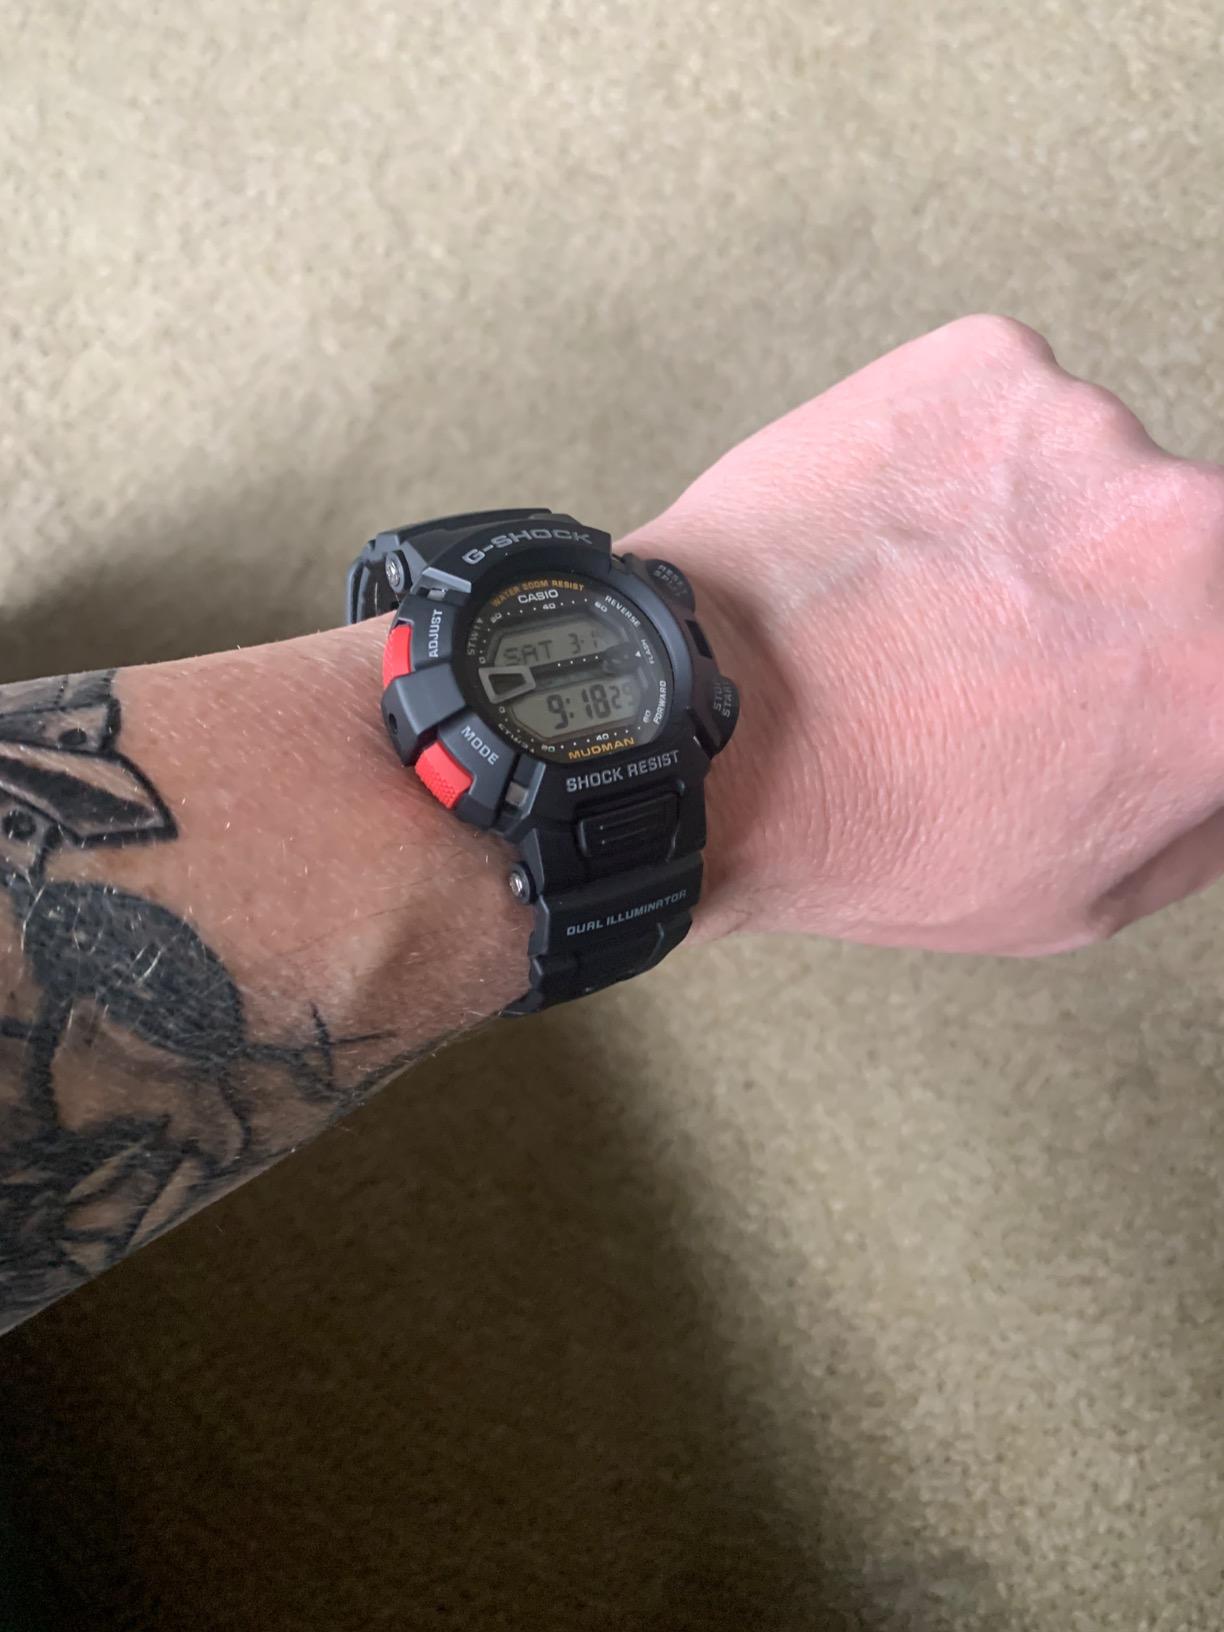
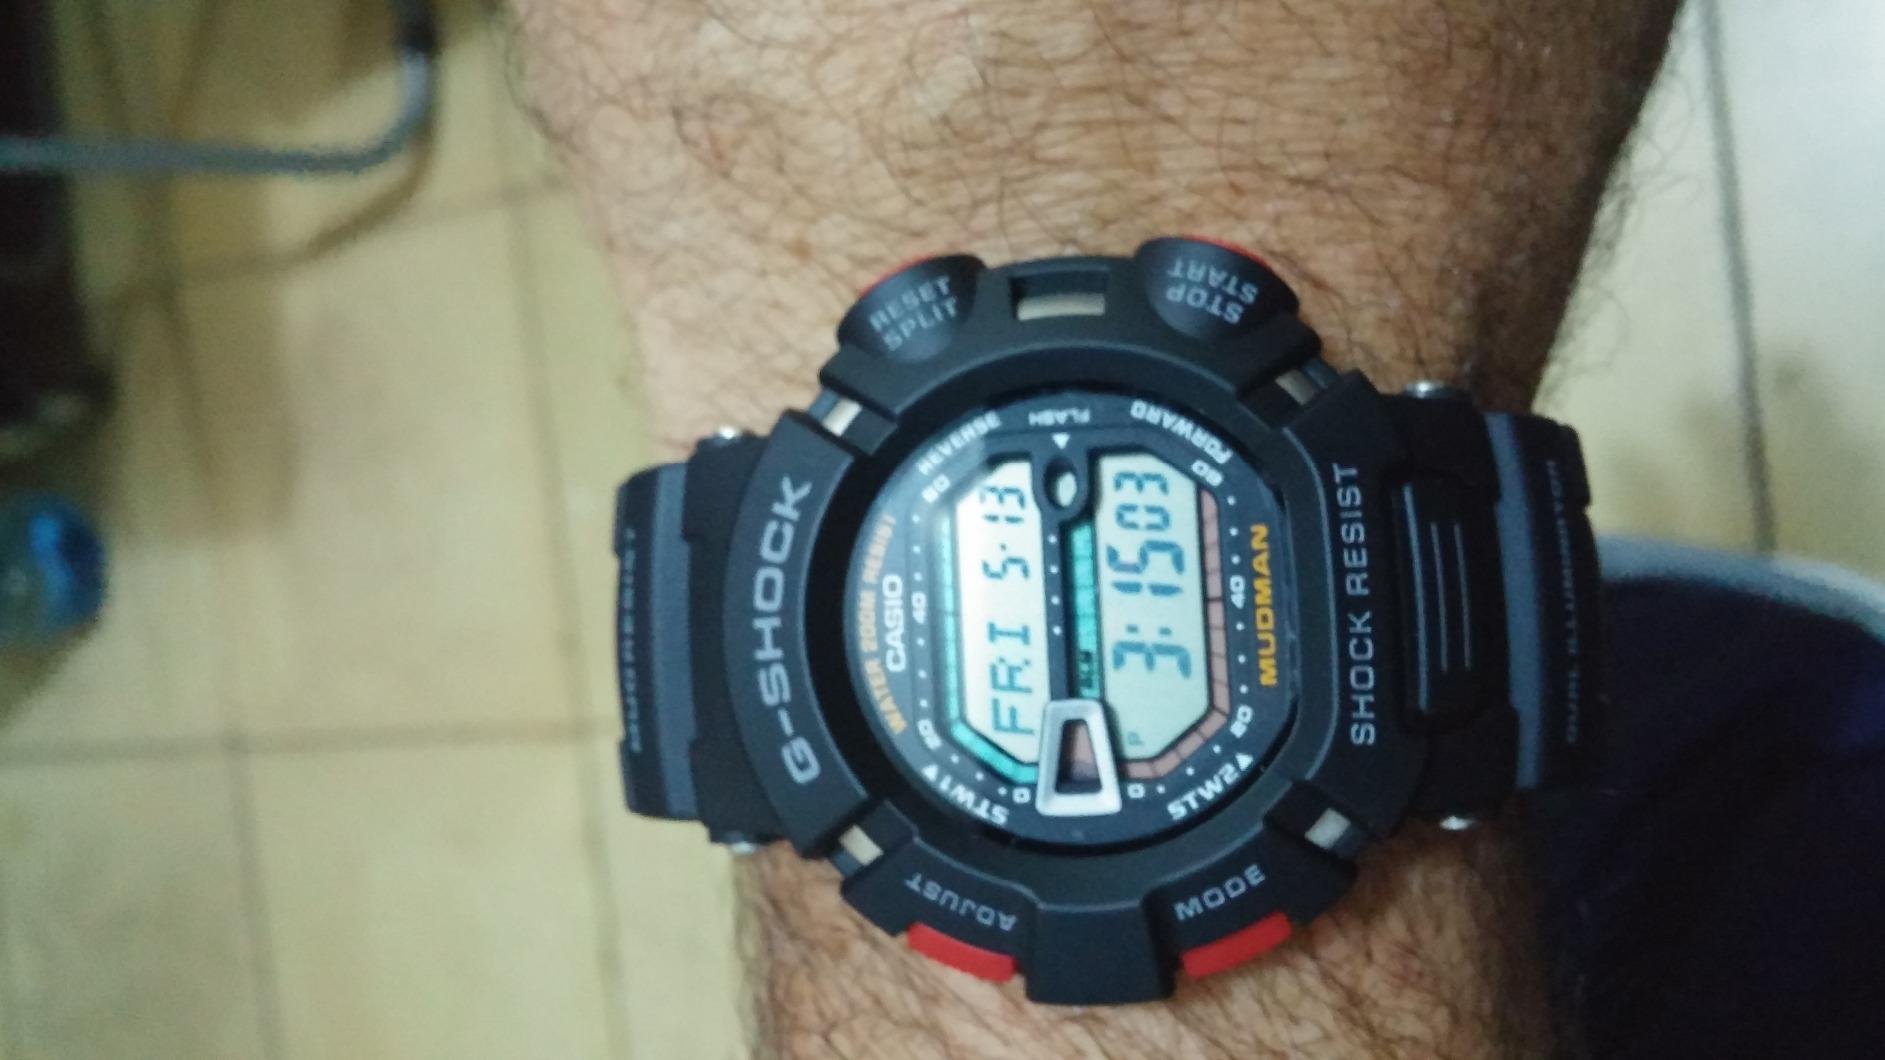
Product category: accessories_watch
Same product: yes